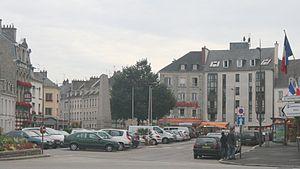
Place de la République (ancienne Place des Armes), Cherbourg-Octeville
L'unité urbaine de Cherbourg-en-Cotentin est une unité urbaine française centrée sur la ville de Cherbourg-en-Cotentin, une des sous-préfectures du département de la Manche. Elle se dénommait unité urbaine de Cherbourg-Octeville avant 2016 et a changé de nom du fait de la fusion de cette dernière, avec quatre autres communes, au sein de Cherbourg-en-Cotentin.